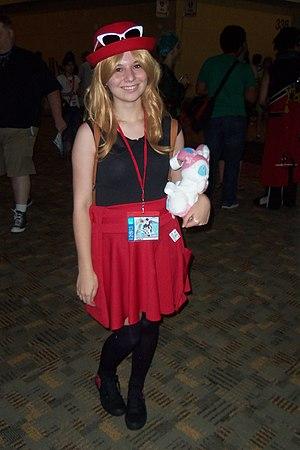
Pokémon X et Pokémon Y sont deux éditions du jeu vidéo de rôle de la série Pokémon développées par Game Freak sous la direction de Junichi Masuda. Elles sont éditées par Nintendo sur Nintendo 3DS à travers le monde en 2013. Elles ont été annoncées le 8 janvier 2013 dans un Nintendo Direct spécial.